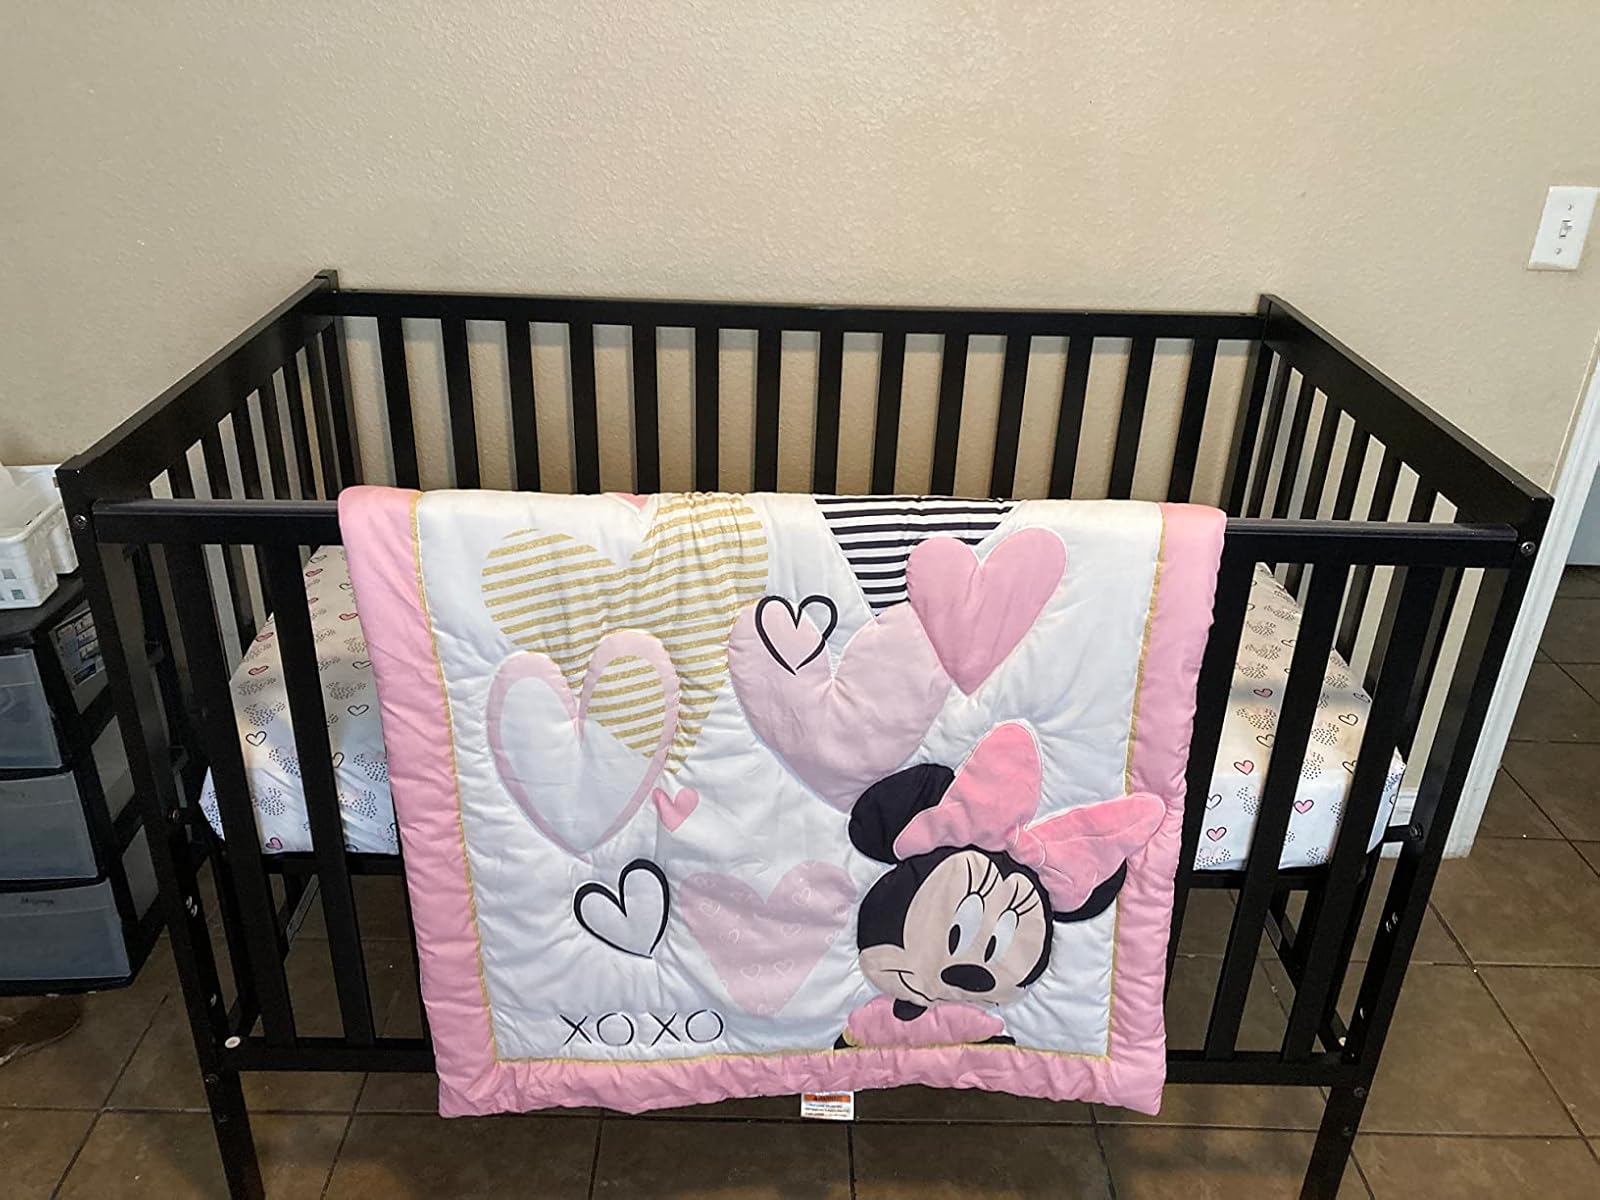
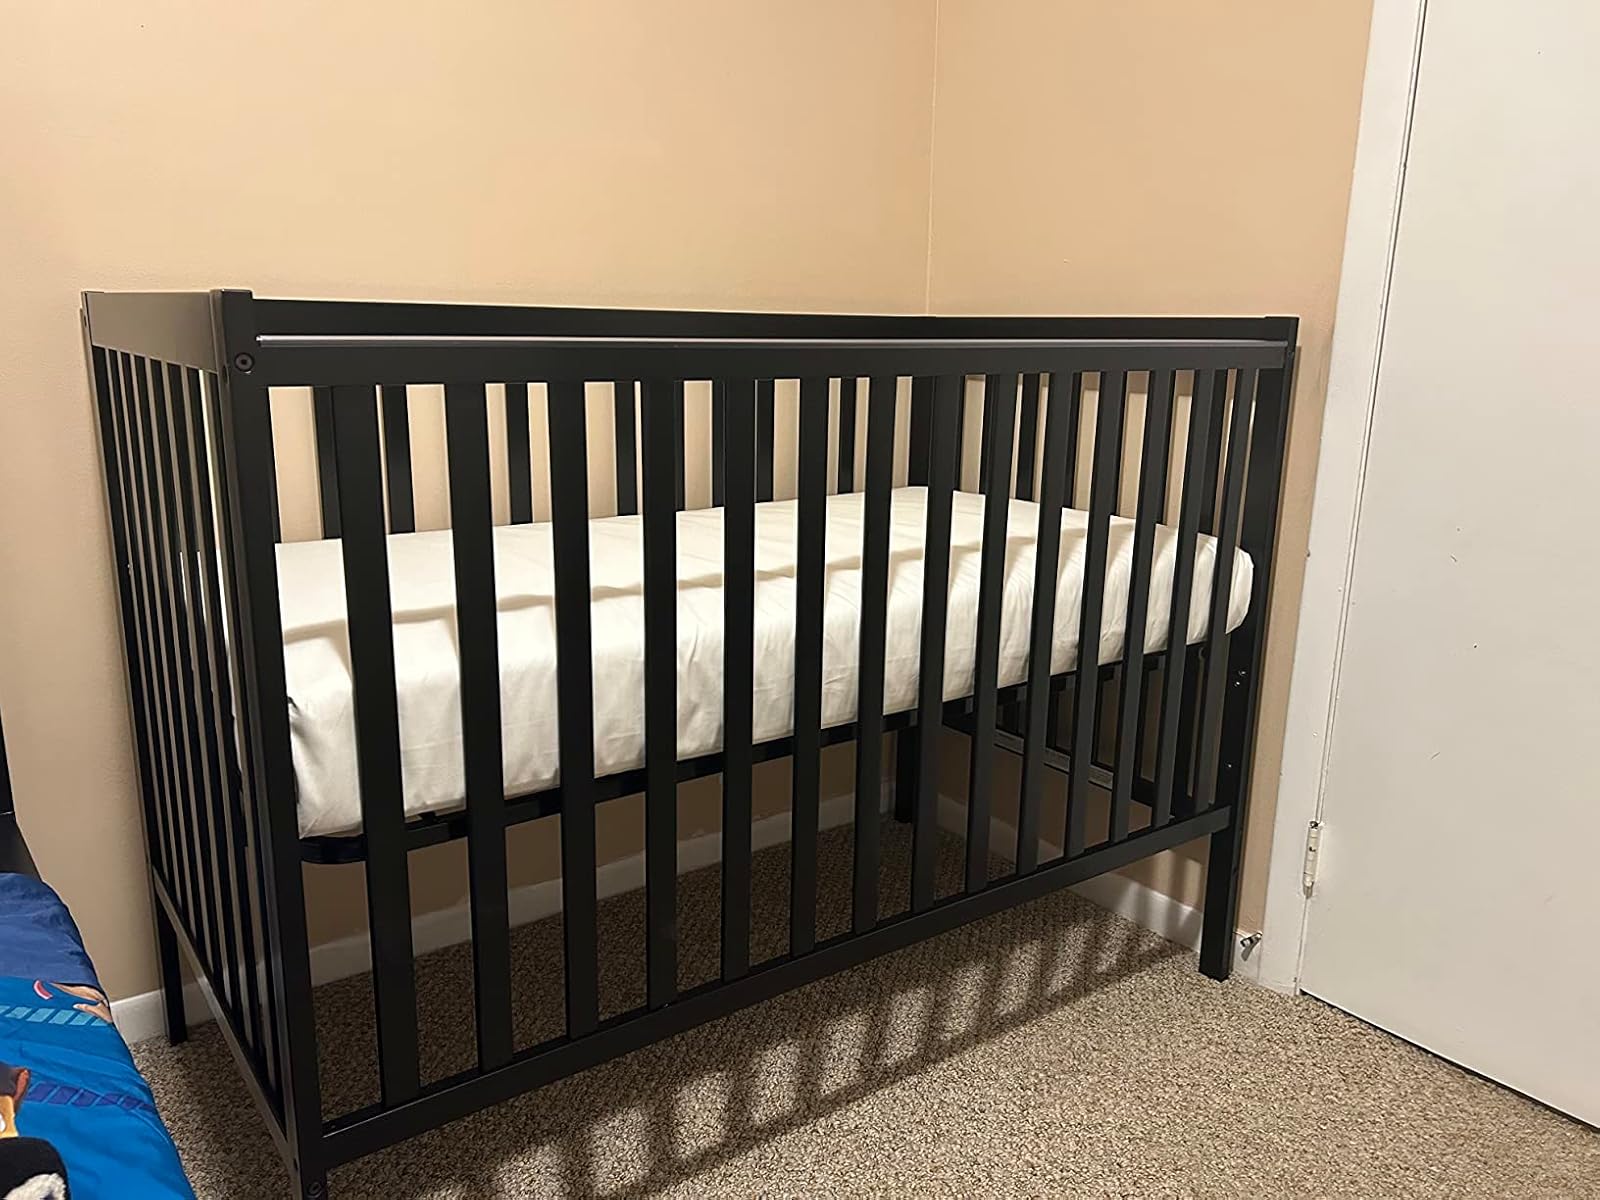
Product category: products_crib
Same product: yes